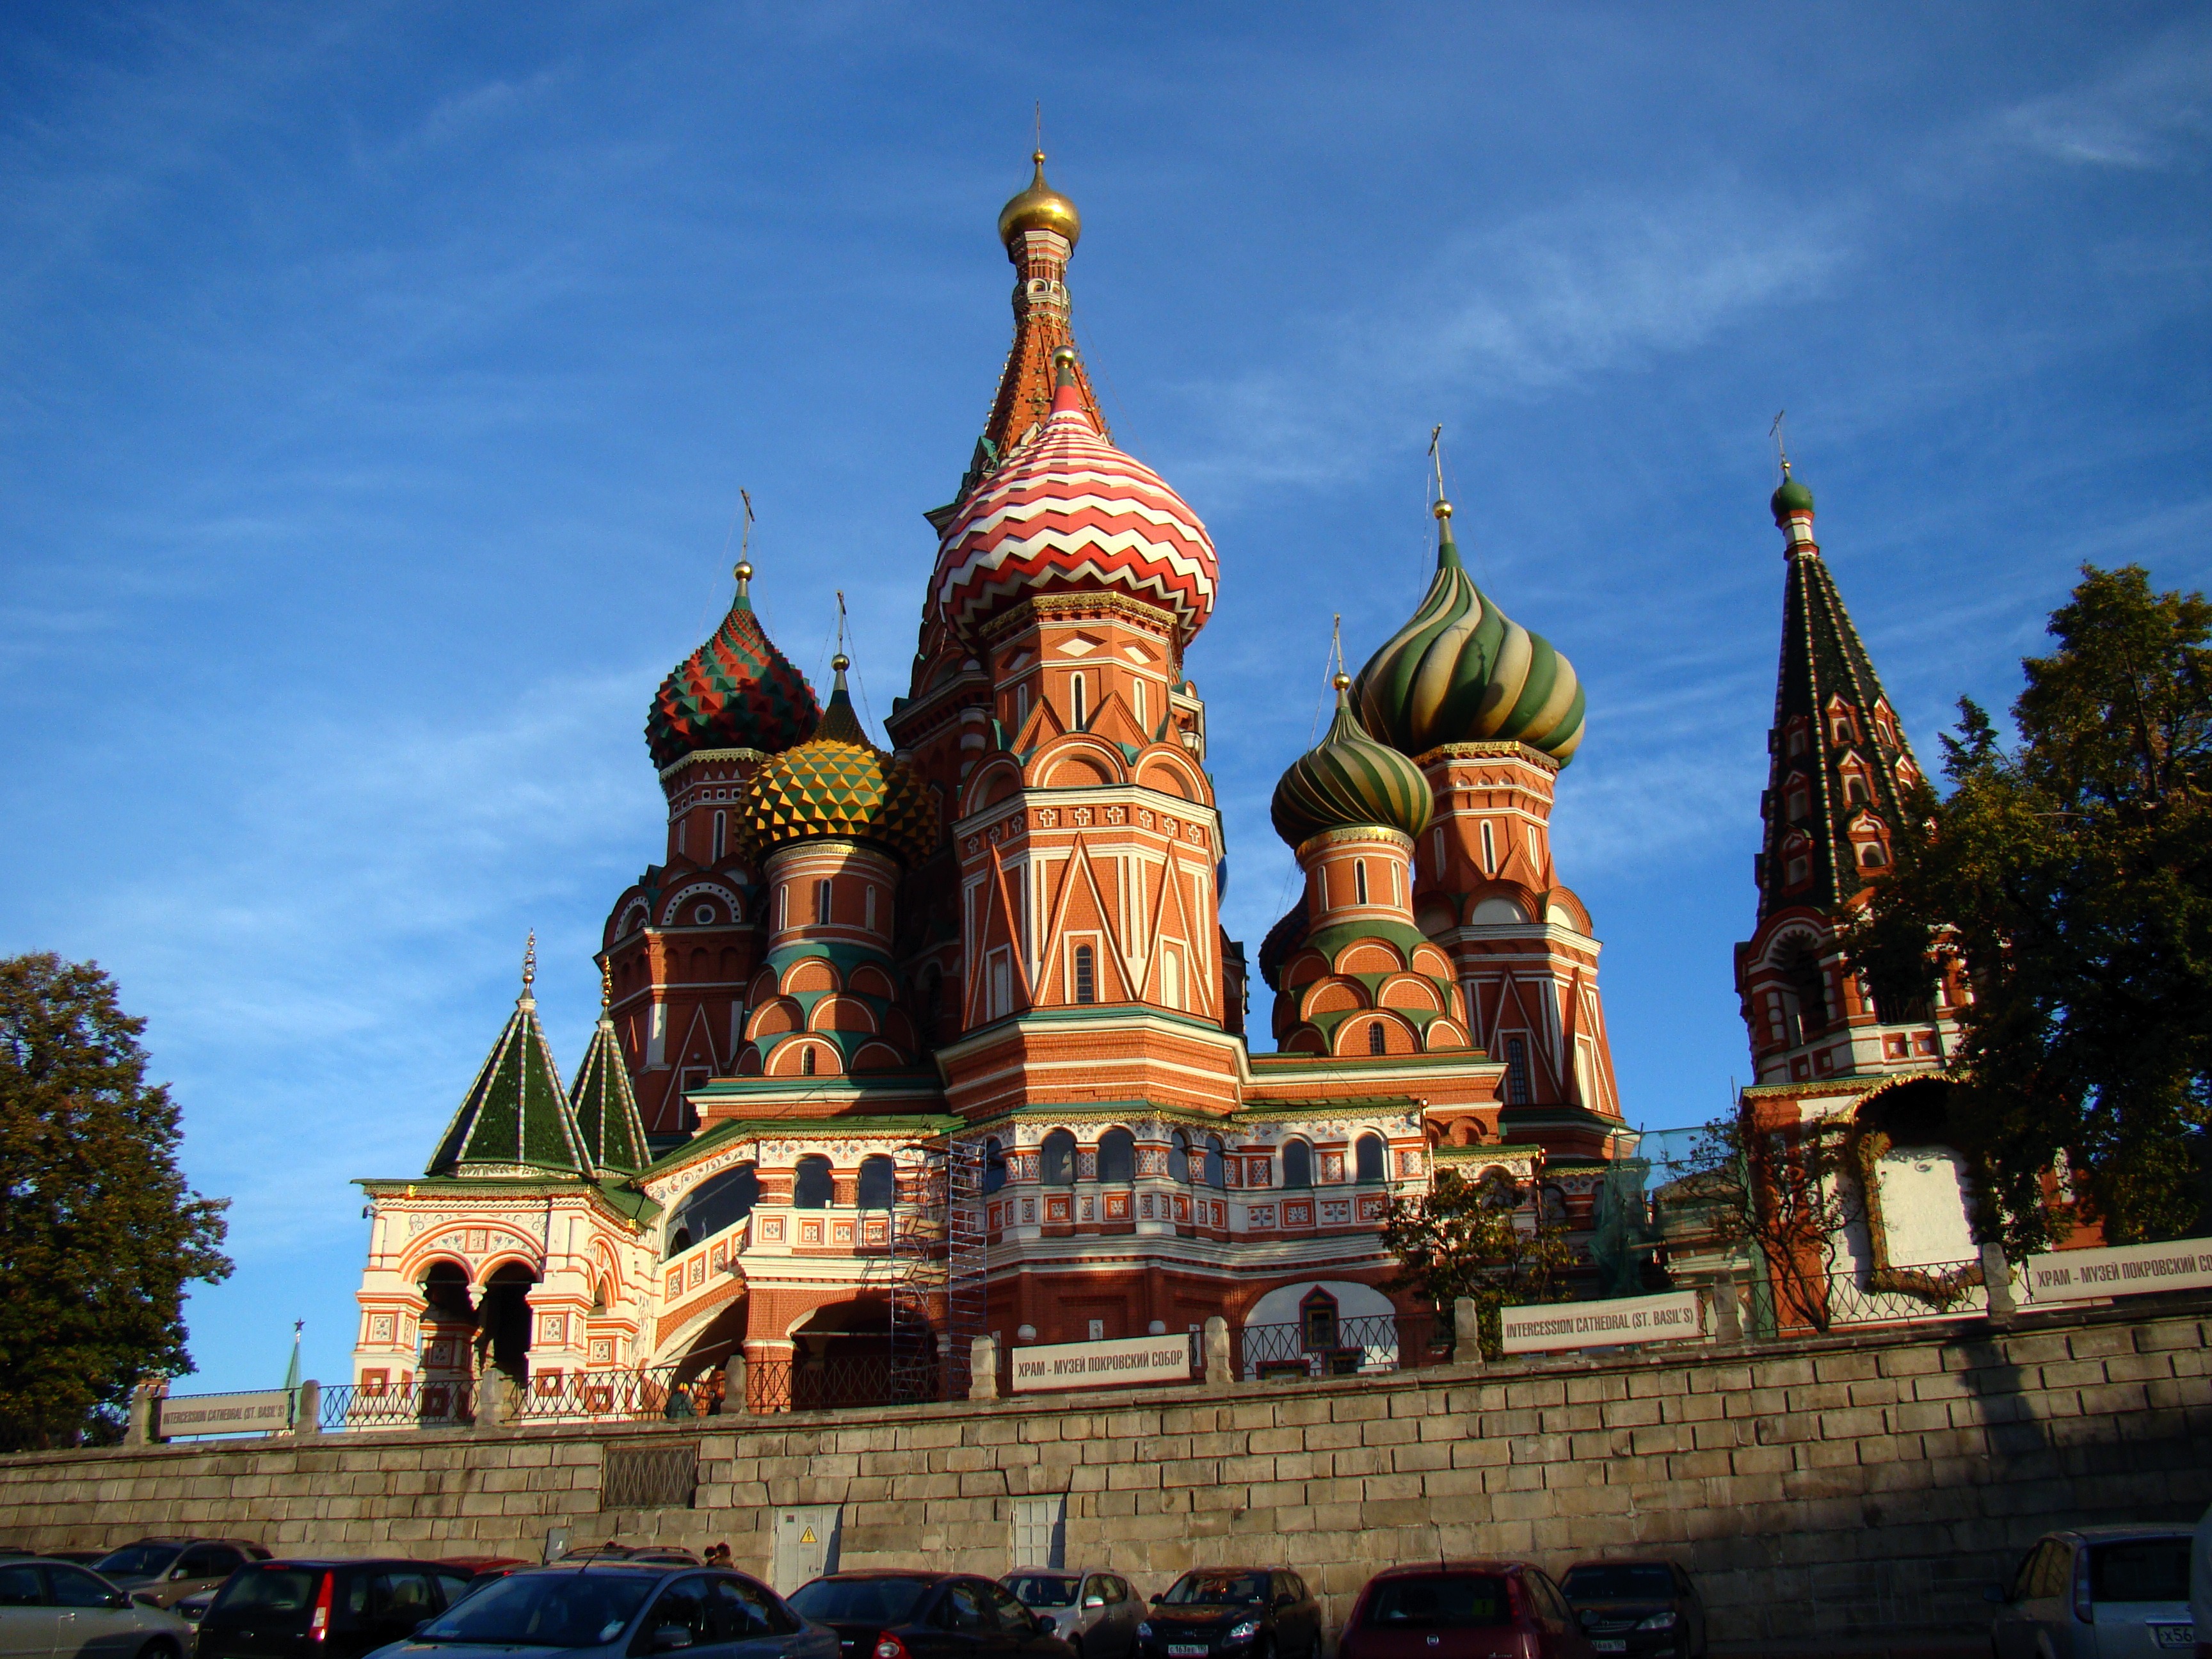
building, museum, landmark, church, cathedral, tourism, place of worship, moscow, basilica, russia, red square, historic site, saint basil's cathedral, pokrovsky cathedral